He zun

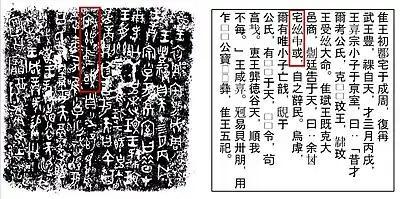
He Zun rubbing and transcription; framed is the phrase "living in the centre of the realm"

The lost artifact was discovered by a Chen family. Behind their house in Baoji was a 3 metre tall cliff. One cubic metre of the piece was sticking out from the soil. In 1963, the second son of the family dug out the piece thinking that someone might be hurt by the protruding part. The piece revealed a "taotie" design. The family did not grasp the value of the vessel, using it as a food storage container at home. On August 8, 1965, the family struggled with financial difficulties and sold the piece along with other unneeded items to a waste center in Baoji for 30 yuan.